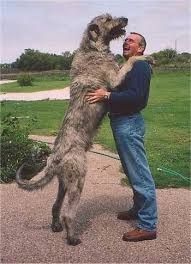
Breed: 224-n000039-Irish_wolfhound